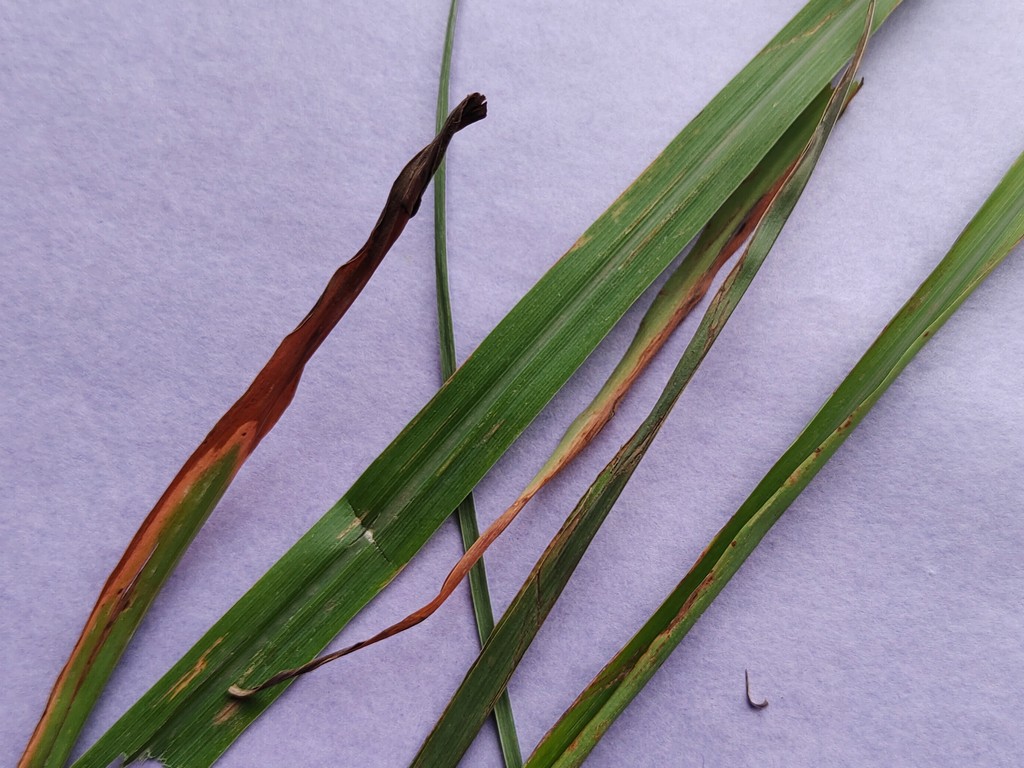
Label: Unhealthy